Brian Iwata

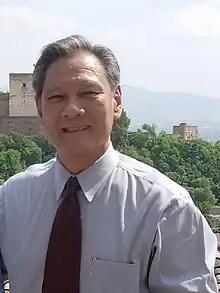
Iwata in 2006

Brian Anthony Iwata (August 20, 1948 – October 7, 2023) was an American psychologist. He was a Distinguished Professor at University of Florida.